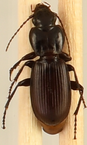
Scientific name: Pterostichus restrictus
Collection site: Niwot Ridge NEON (NIWO), plot NIWO_001